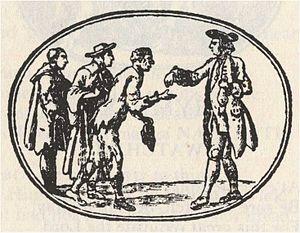
L'aumône est une offrande aux nécessiteux sans contrepartie.